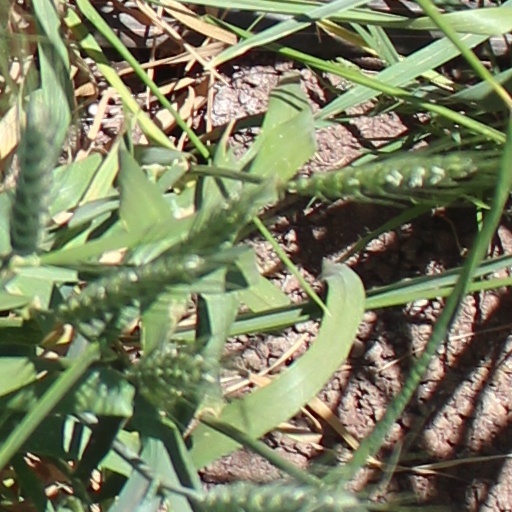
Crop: wheat